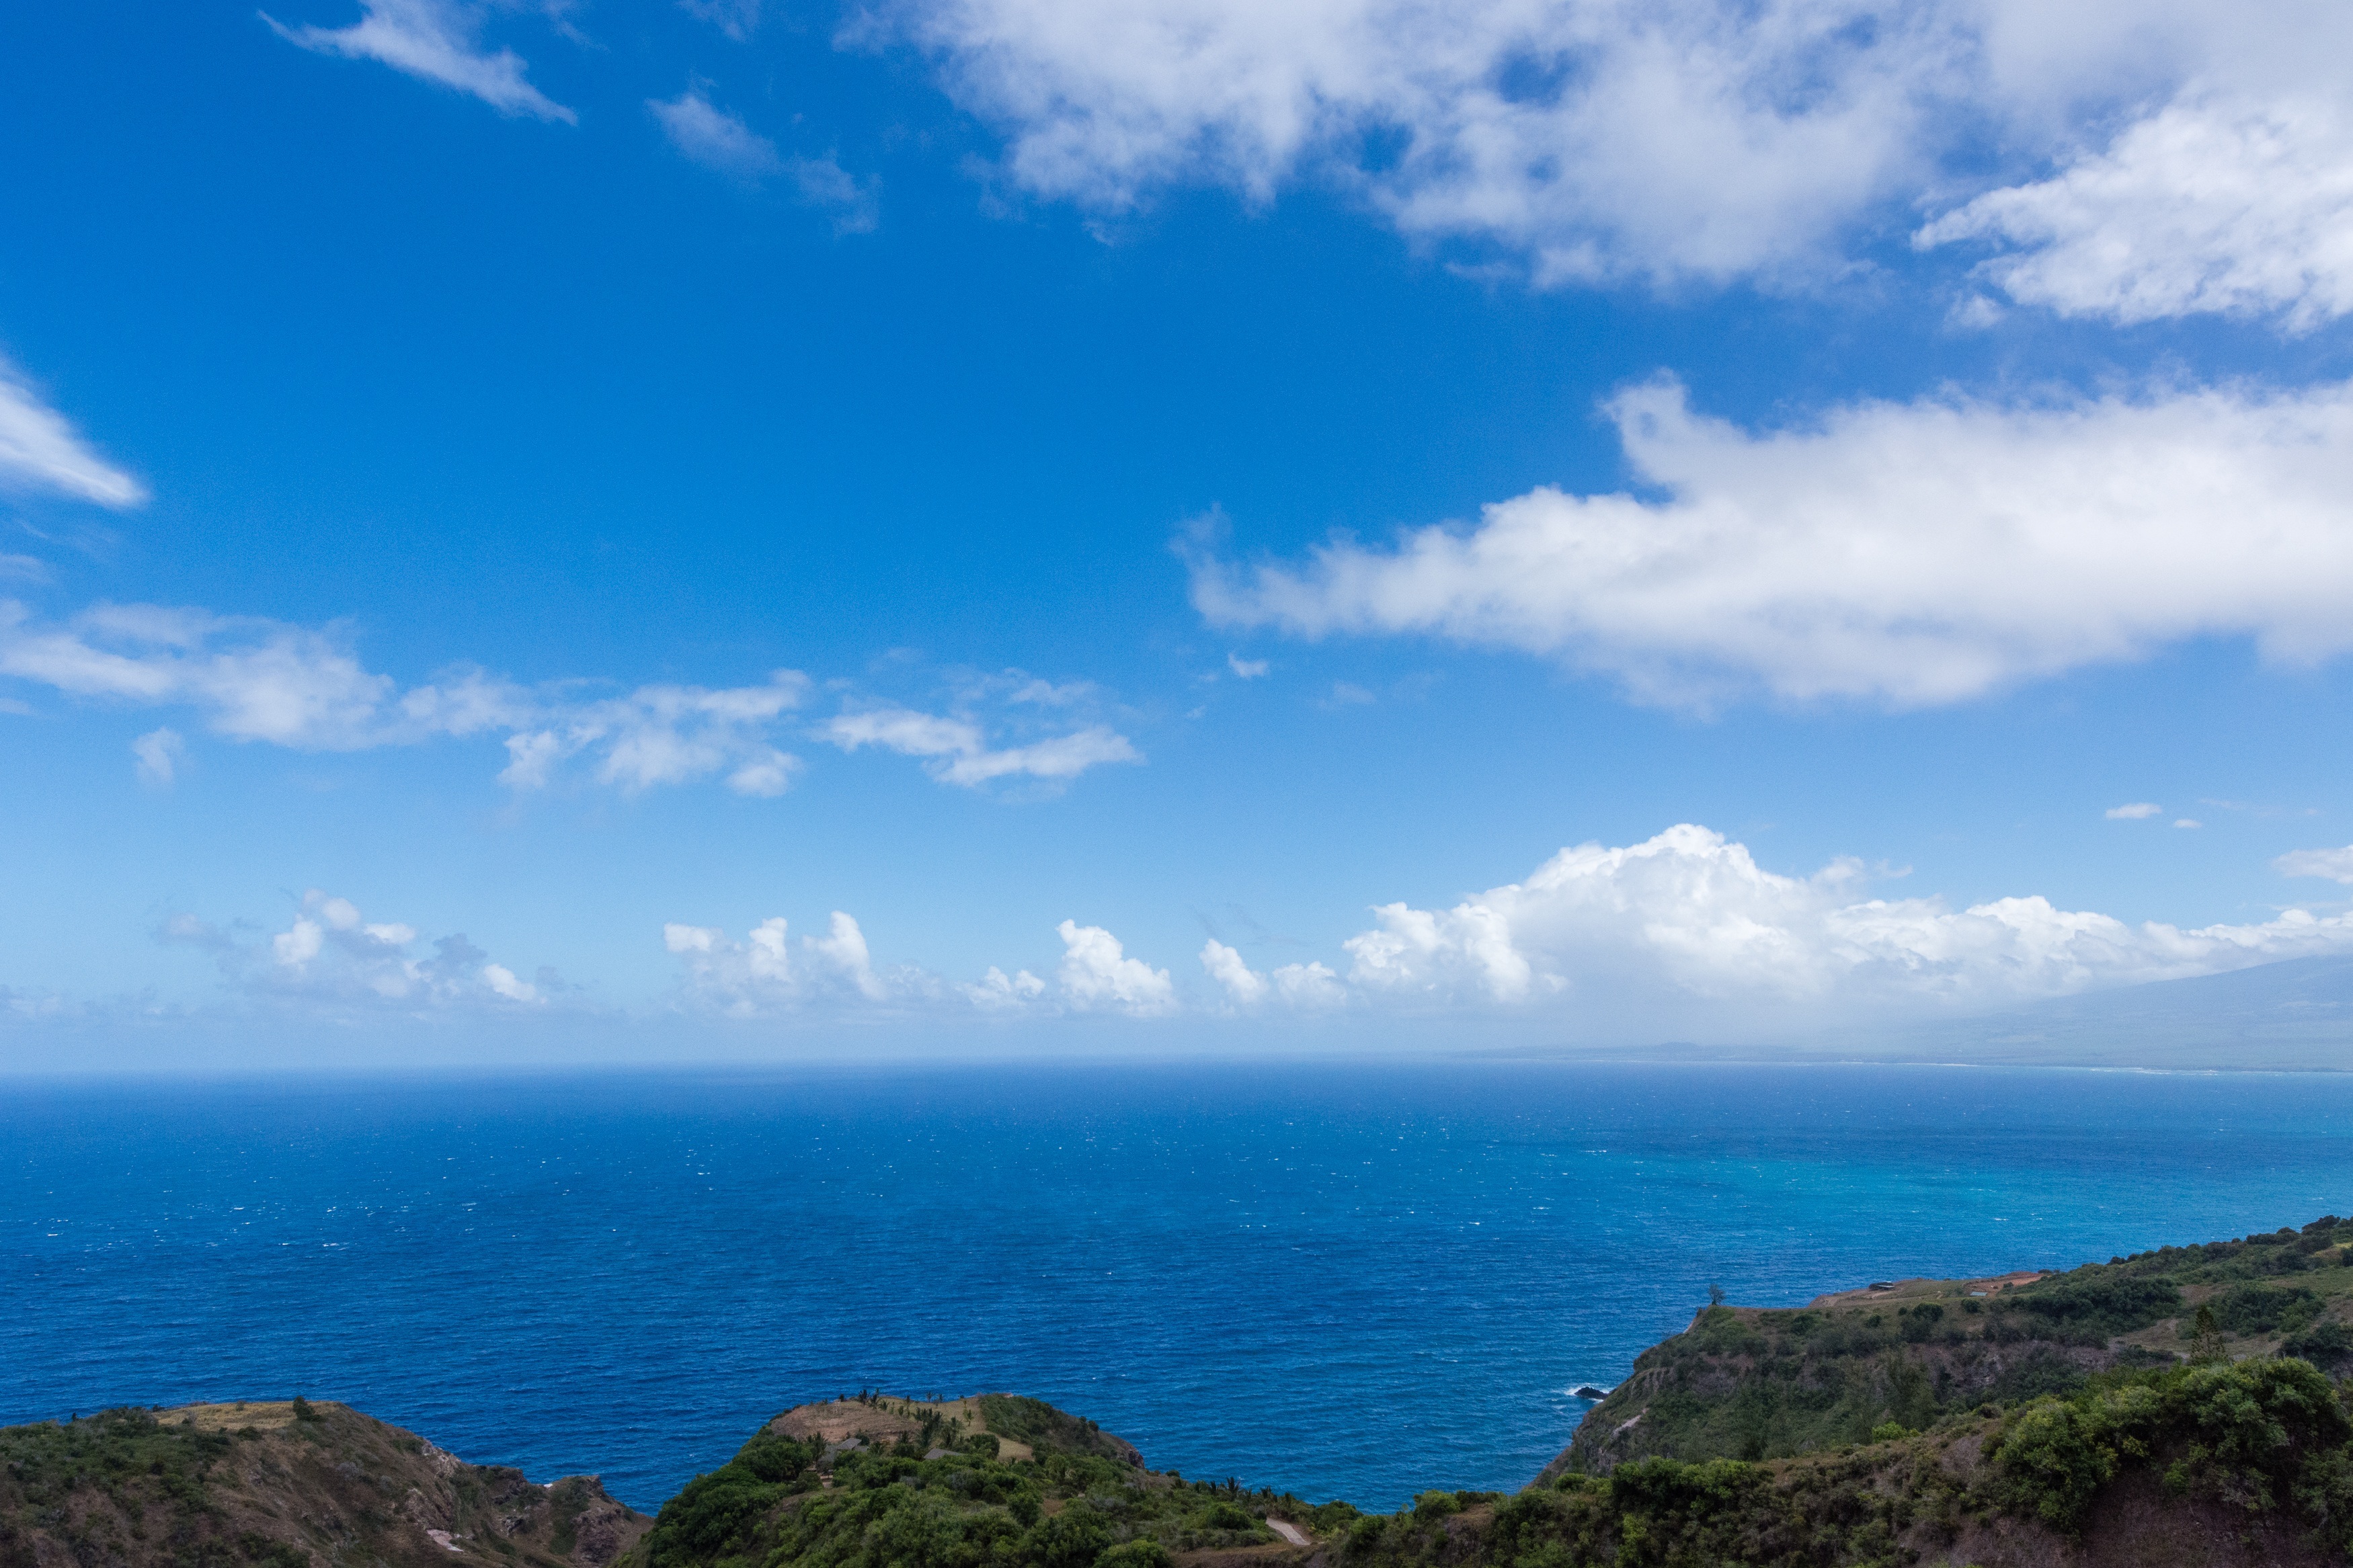
beach, landscape, sea, coast, nature, ocean, horizon, mountain, cloud, sky, shore, lake, summer, cliff, bay, blue, terrain, body of water, clouds, holidays, loch, cape